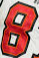
Number: 8